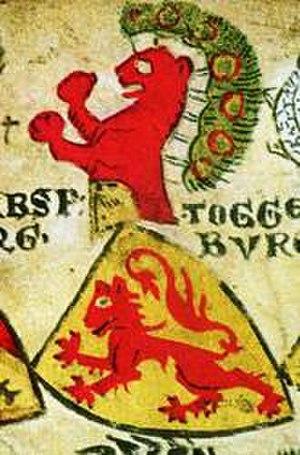
Cette page concerne l'année 1020 du calendrier julien.